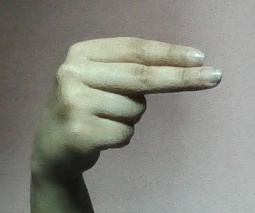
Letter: ain